Divertimento No. 17 (Mozart)

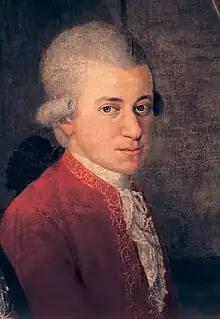
Detail of Wolfgang from the 1780–81 Portrait of the Mozart Family

The Divertimento No. 17 in D major, K. 334/320b was composed by Wolfgang Amadeus Mozart between 1779 and 1780 and was possibly composed for commemorating the graduation of a close friend of Mozart's, Georg Sigismund Robinig, from his law studies at the University of Salzburg in 1780. Lasting about 42 minutes, it is the longest of the divertimenti by Mozart.